Cangnan County

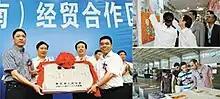
Zhejiang-Taiwan (Cangnan) Economic and Trade Co-operation Zone

The Zhejiang-Taiwan (Cangnan) Economic and Trade Co-operation Zone is the first provincial-level economic and trade co-operation zone with Taiwan, authorised by the Zhejiang Provincial People's Government in May 2011. With the territory of Cangnan as the strategic planning base for co-operation, it integrates the Cangnan Port (and its surrounding area) Industrial Base, Cangnan Industry Park, Taiwan Farmer's Innovation Park and other blocks to form an area of “one zone with various parks”. The planned area of construction is up to 260 square kilometres.